Neanderthal 1

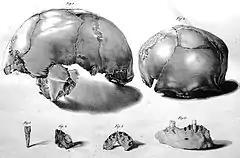
Fossil finds of 1829 Engis 2

In 1758, Carl Linnaeus published the 10th edition of his work, "Systema Naturae". The name "Homo sapiens" was introduced as a species designation, but without a detailed diagnosis or precise description of the species-specific characteristics.